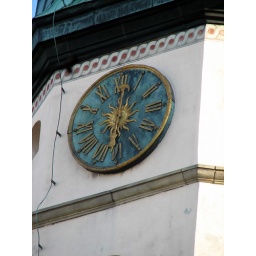
Very few public clocks, including this one on the old town hall clock tower in Kazimierz, show the correct time.